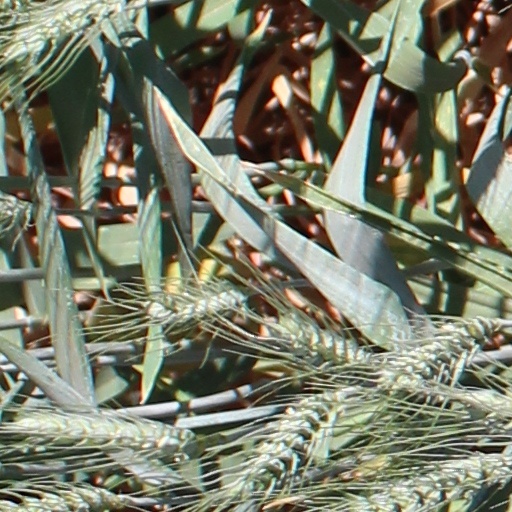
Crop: wheat